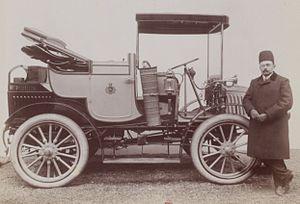
[Collection Jules Beau. Photographie sportive]
Mozaffareddine Chah, né le 25 mars 1853 et mort le 3 janvier 1907 à Téhéran, était le chah d'Iran entre 1ᵉʳ juin 1896 et 8 janvier 1907.